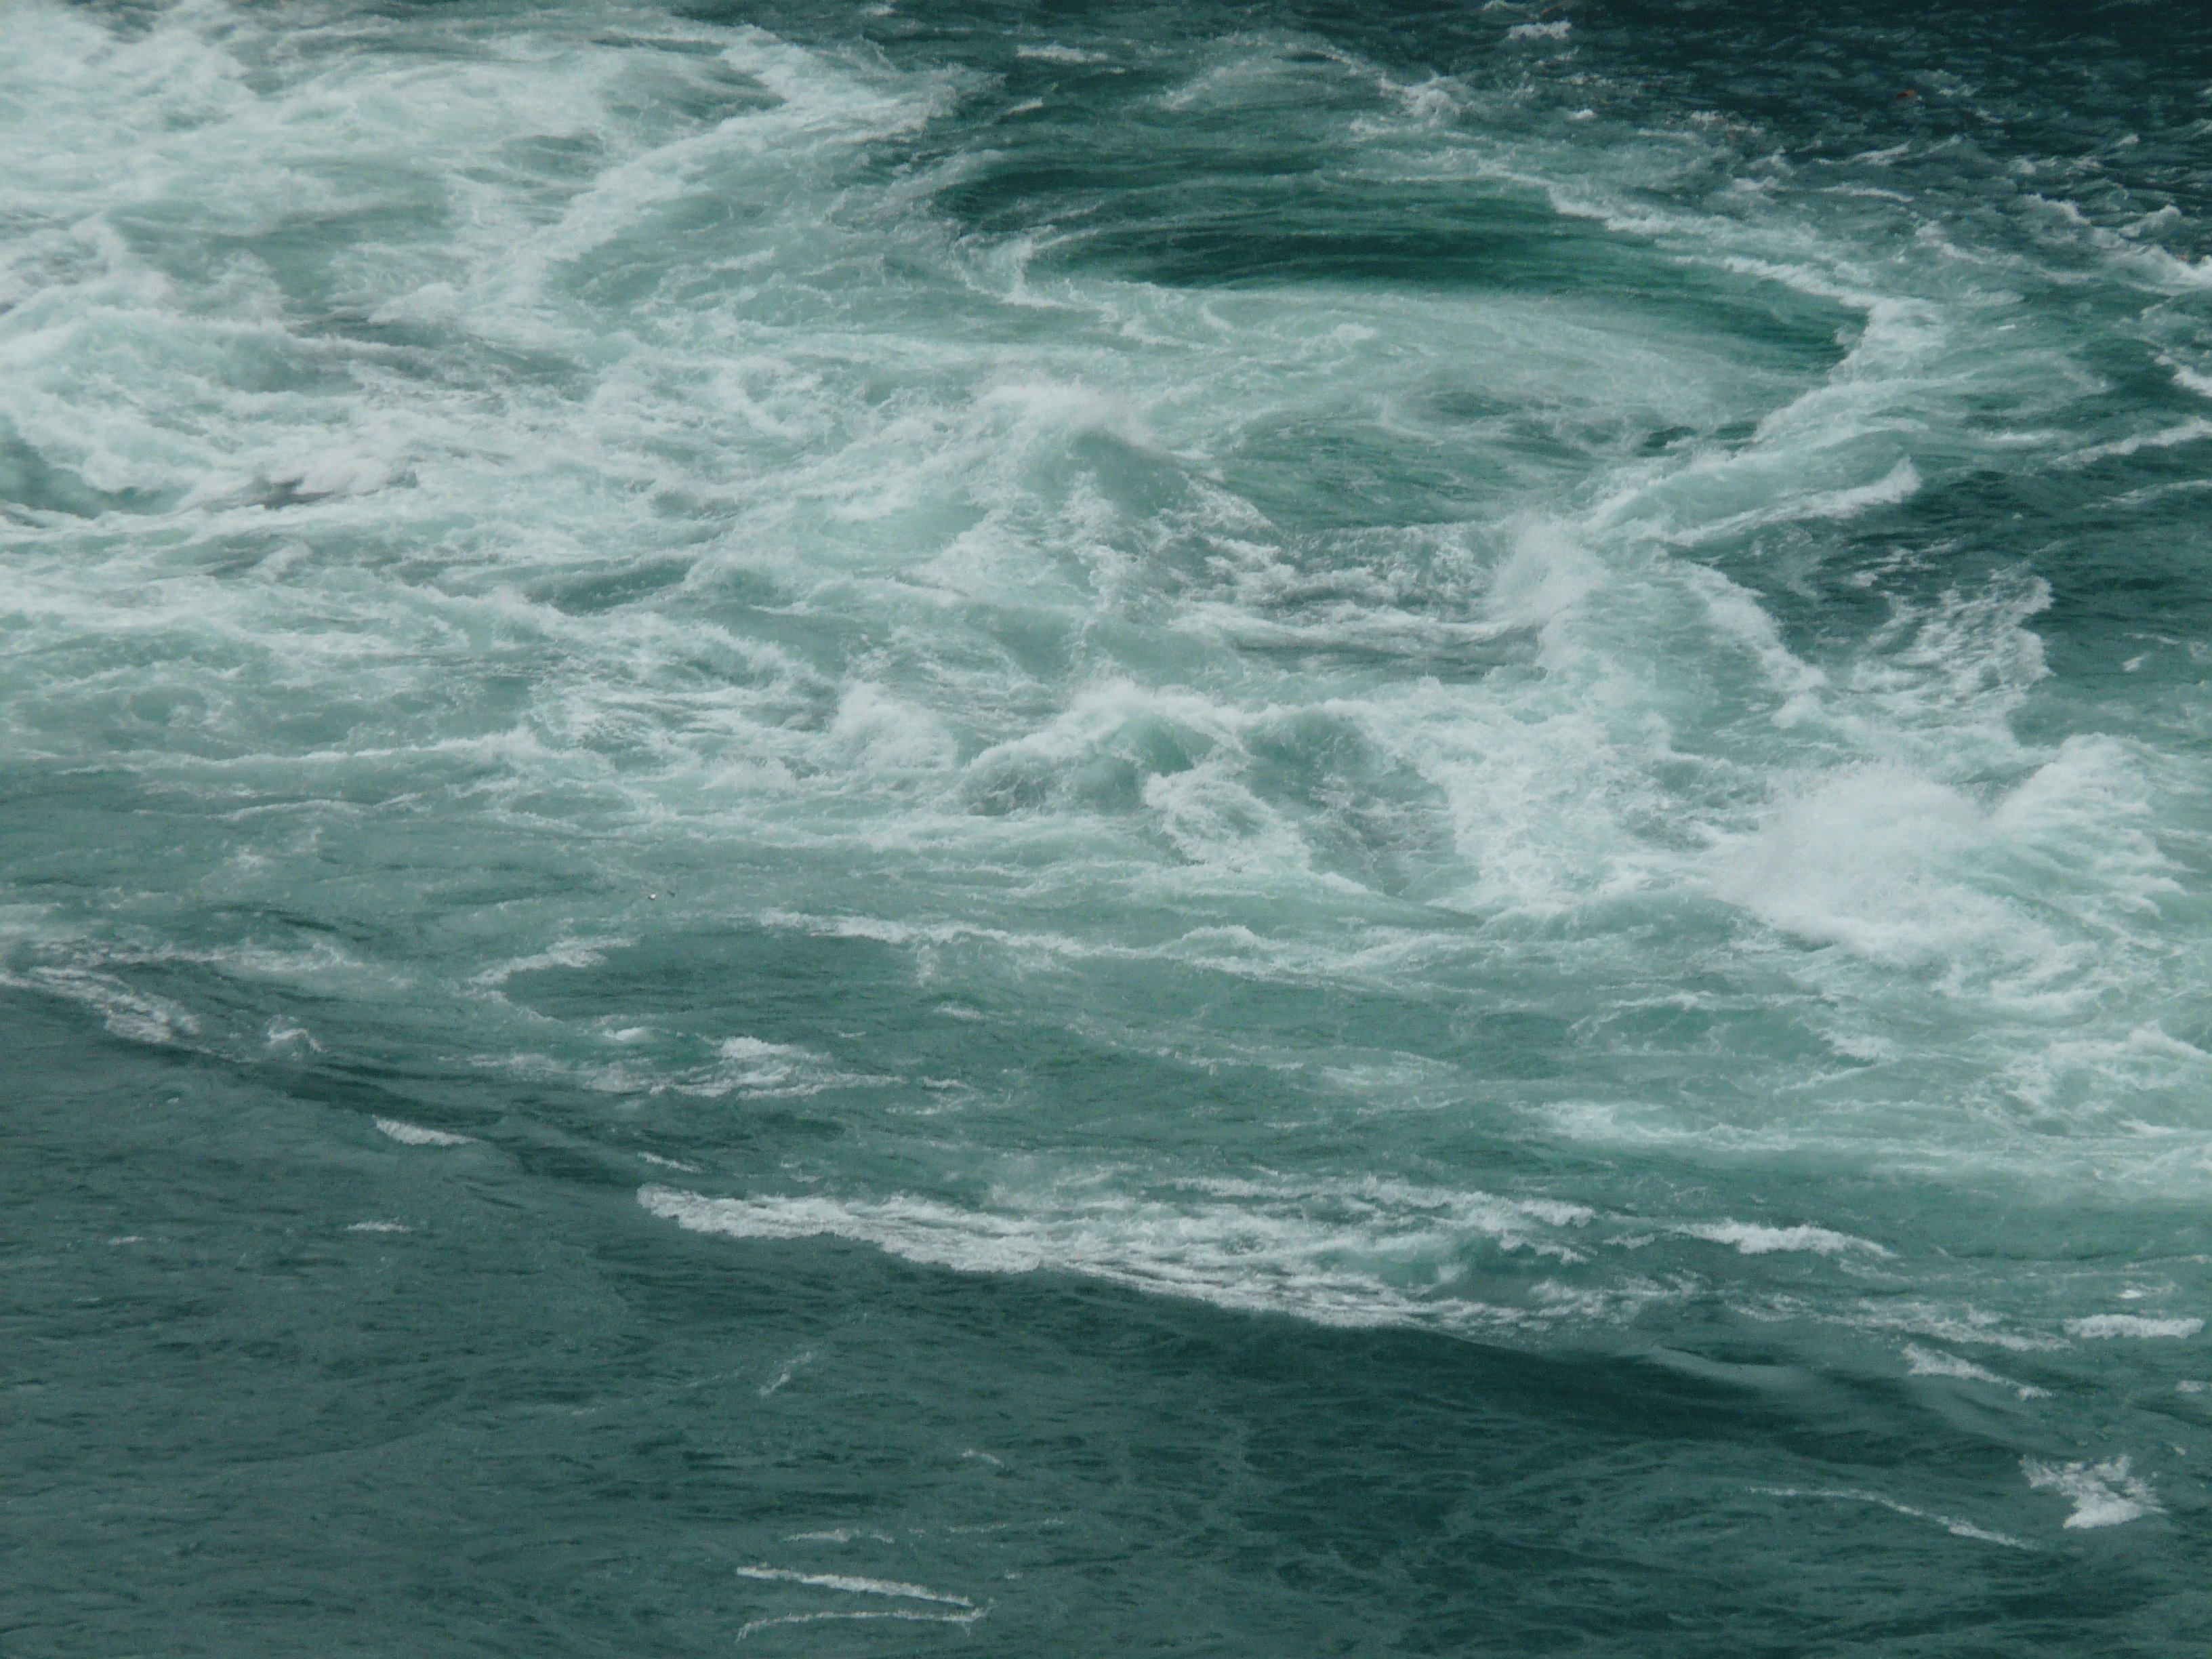
sea, coast, water, ocean, horizon, waterfall, shore, wave, wind, city, new york, new york city, nyc, usa, canada, ny, channel, ontario, niagara, border, niagara falls, united amsterdam, wind wave